Yennai Arindhaal

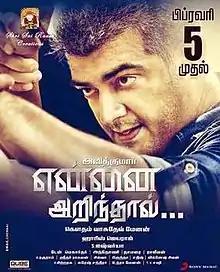
Theatrical release poster

' (stylised on-screen as Yennai Arindhaal...""') is a 2015 Indian Tamil-language action thriller film written and directed by Gautham Vasudev Menon and produced by S. Aishwarya. The film stars Ajith Kumar, Trisha Krishnan, Anushka Shetty and Arun Vijay in the lead roles, while Vivek, Anikha, Parvathy Nair, Ashish Vidyarthi, Suman and Avinash Yelandur appear in supporting roles. It is also the final film of Menon's police trilogy after "Kaakha Kaakha" and "Vettaiyaadu Vilaiyaadu". The film revolves around a former police officer's battle to protect his step-daughter from his arch-enemy.